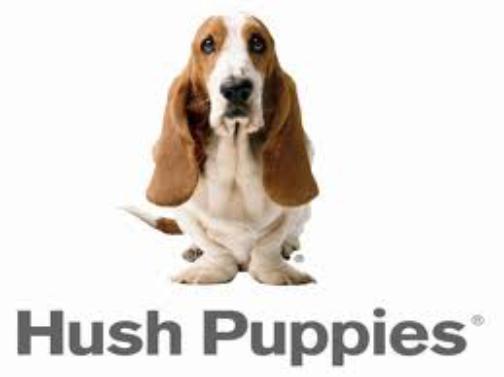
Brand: Hush Puppies
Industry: Clothes